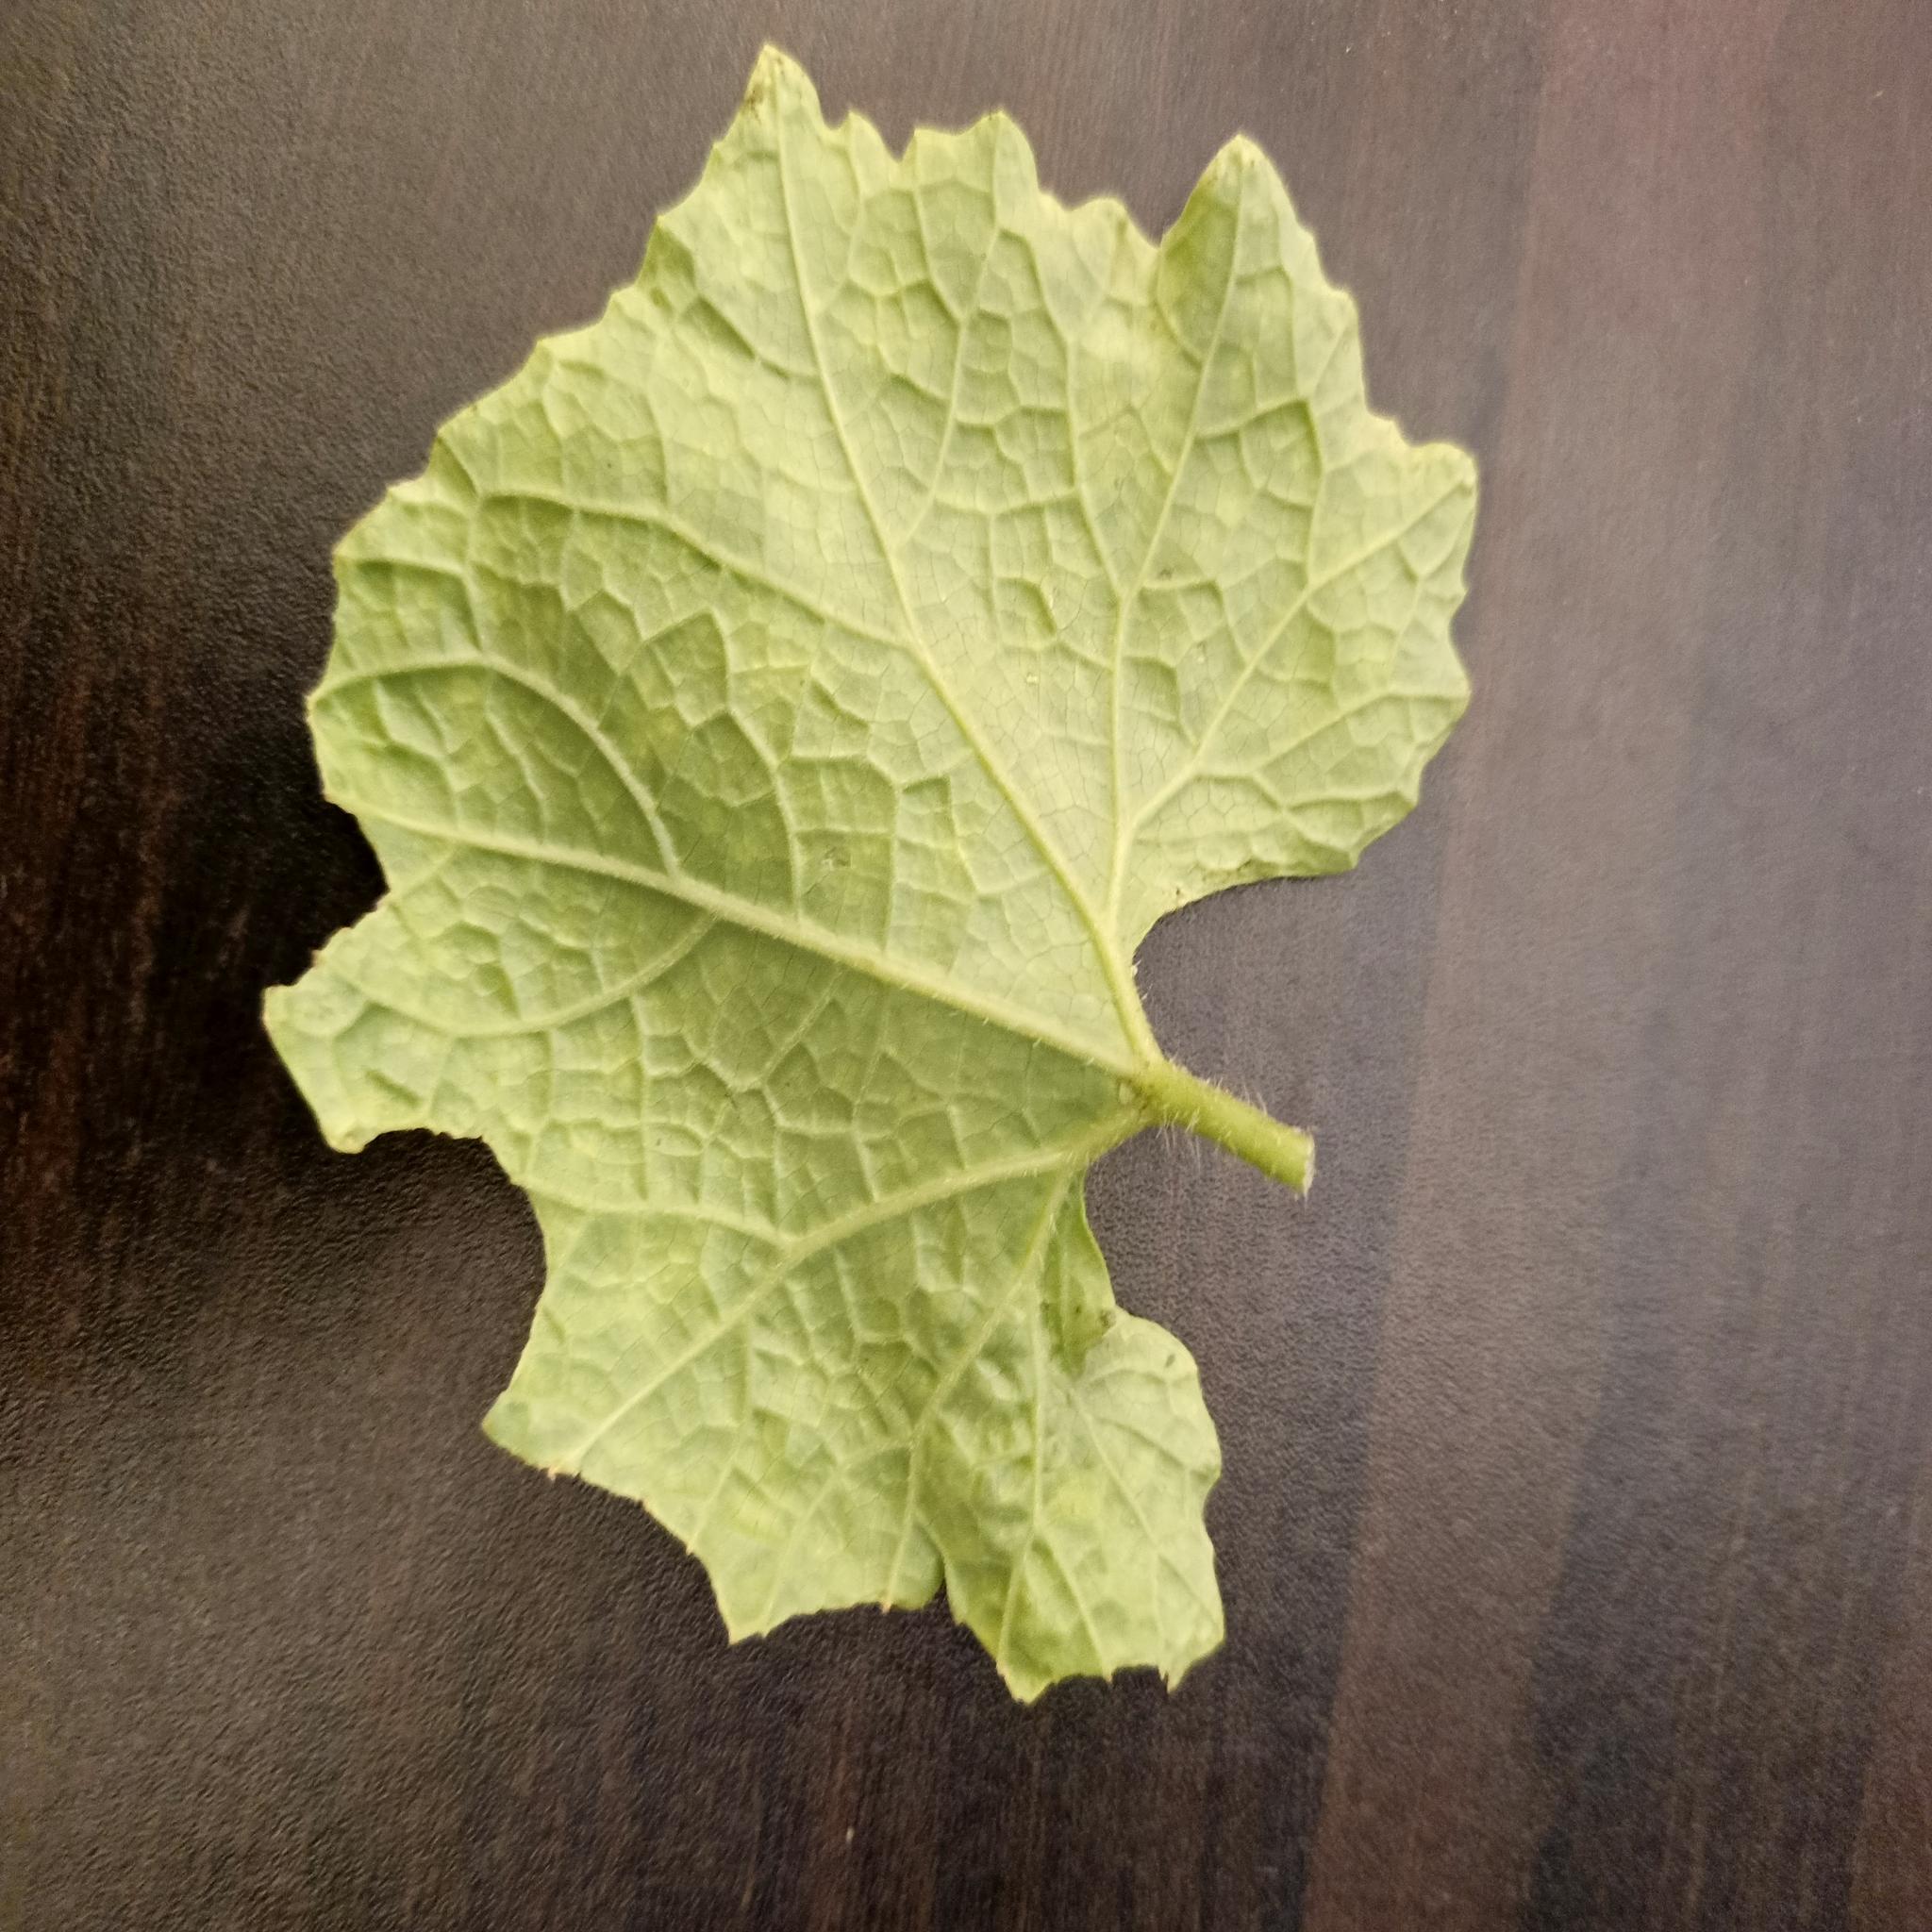
Label: Downy mildew